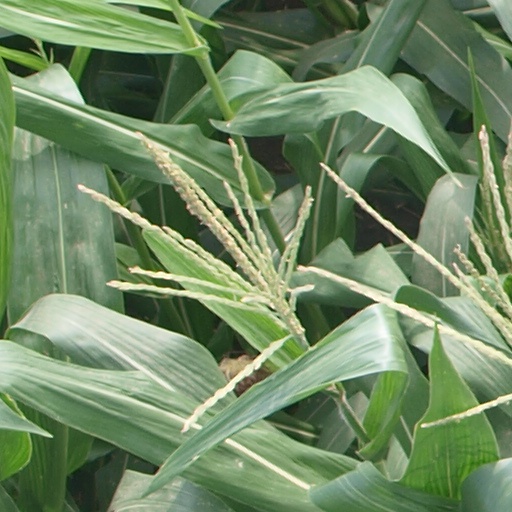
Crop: maize; corn